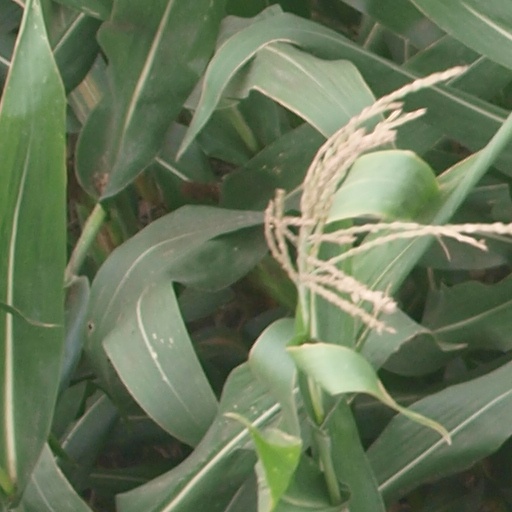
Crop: maize; corn